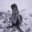
Label: seal